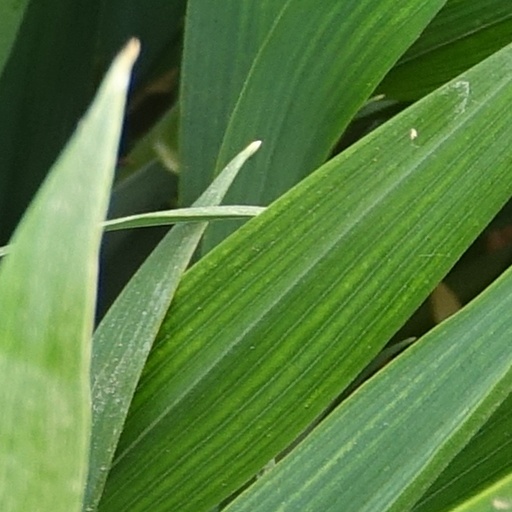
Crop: wheat